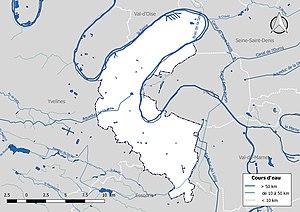
Réseau hydrographique du département des Hauts-de-Seine (France).
La liste des cours d'eau des Hauts-de-Seine présente les principaux cours d'eau traversant pour tout ou partie le territoire du département français des Hauts-de-Seine dans la région Île-de-France. 24 cours d'eau sont recensés en 2014 dans le référentiel national BD Carthage sur le territoire départemental, dont 3 cours d'eau naturels et trois canaux de longueur supérieure à 10 km.